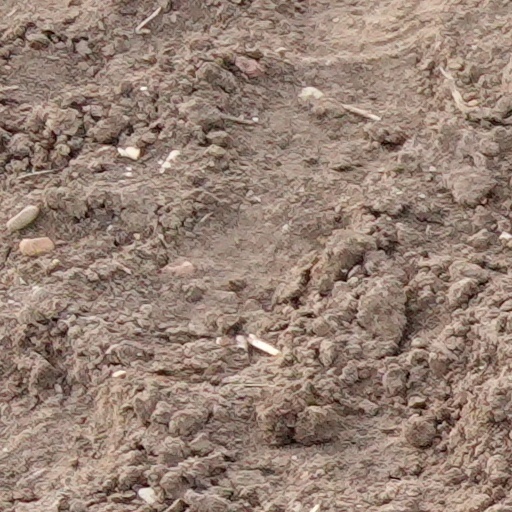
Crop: wheat